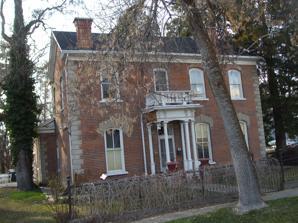
Building: John R. Barnes House
Country: United States of America
Year built: 1869
Historic house in Utah, United States United States historic place John R. Barnes House U.S. National Register of Historic Places John R. Barnes House, March 2009 Show map of Utah Show map of the United States Location 10 South 100 West Kaysville , Utah United States Coordinates 41°2′5″N 111°56′23″W / 41.03472°N 111.93972°W / 41.03472; -111.93972 Area less than one acre Built c.1869, c.1876, c.1892 Architect William Allen Architectural style Late Victorian , Double-Pen Type NRHP reference No. 82004121 Added to NRHP July 23, 1982 The John R. Barnes House is a historic residence in Kaysville , Utah , United States, that is listed on the National Register of Historic Places (NRHP). Description The house is located at 10 South 100 West in Kaysville , Utah , United States and was built in 1869.  It was listed on theNRHP July 23, 1982. The house is significant for its association with John R. Barnes, "the dominant economic figure in Kaysville during the late Nineteenth and early Twentieth centuries", and for reflecting his attempts "to maintain a residence fully consistent with his economic status and social position." It was built first as a modest adobe building, then updated to a folk/vernacular plan, then expanded with a Victorian style addition. See also National Register of Historic Places portal Utah portal National Register of Historic Places listings in Davis County, Utah References